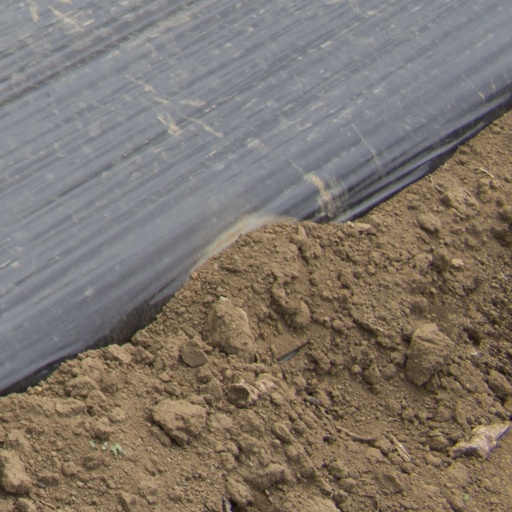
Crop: Jerusalem artichoke